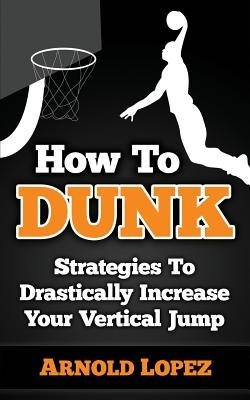
How To Dunk: Strategies To Drastically Increase Your Vertical Jump
Are You Ready To Learn How To Dunk That Ball? If So You've Come To The Right Place Presenting How to Dunk by an Amazon Best Selling Author ***Exclusive Bonus Content At The Back of The Book *** Here's A Preview Of What You'll Learn..-The Value of Dunking-Developing Your Vertical Jump-Improve Your Jumping Technique-Putting It Together - Learn How to Dunk-Effective Techniques to Help You Start Dunking in Games-Important Tips for Dunkers Everywhere-And Much, Much More -be Sure To Download Your Bonus Content At The Rear Of The Book Let's Get To It Author: Arnold Lopez ISBN-10: 1508432406 ISBN-13: 9781508432401 Publisher: Createspace Independent Publishing Platform Language: English Published: 02/22/2015 Pages: 28 Format: Paperback Weight: 0.08lbs Size: 8.00h x 5.00w x 0.06d
Brand: Arnold Lopez
Category: Sporting Goods > Athletics > Basketball > Basketball Training Aids > Basketball Jump Trainers